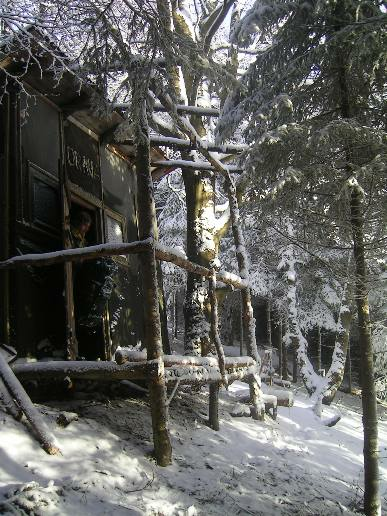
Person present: No